Yashwant Ambedkar

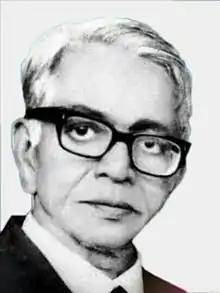
Ambedkar in 1970

Yashwant Bhimrao Ambedkar (12 December 1912 — 17 September 1977), also known as Bhaiyasaheb Ambedkar, was an Indian socio-religious activist, newspaper editor, politician, and activist of Ambedkarite Buddhist movement. He was the first and only surviving child of Ramabai Ambedkar and B. R. Ambedkar, Indian polymath, human rights activist, and the first law minister of India. Yashwant devoted his life to Buddhism after the demise of his father and kept pace his father's struggle for social equality. He tried to keep the Ambedkarite community united and also took an active part in the Dalit Buddhist movement.